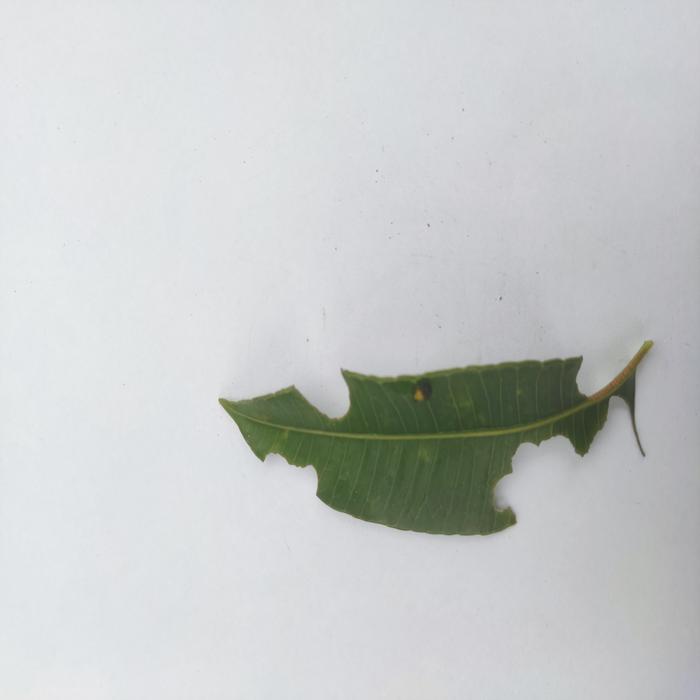
Crop: Hog Plum
Leaf condition: Caterpillars_Infestation